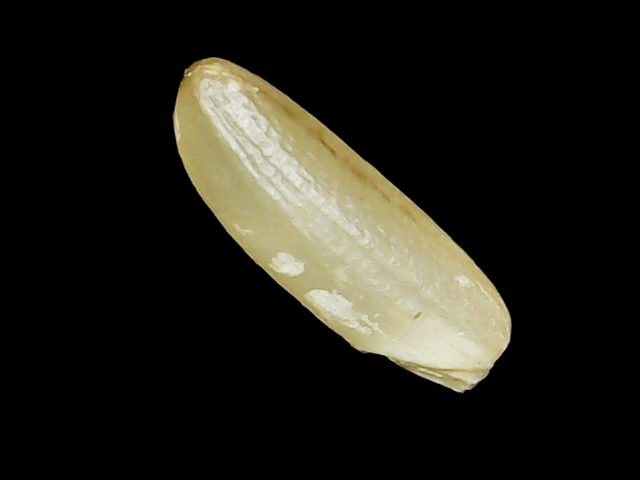
Rice variety: Binadhan12